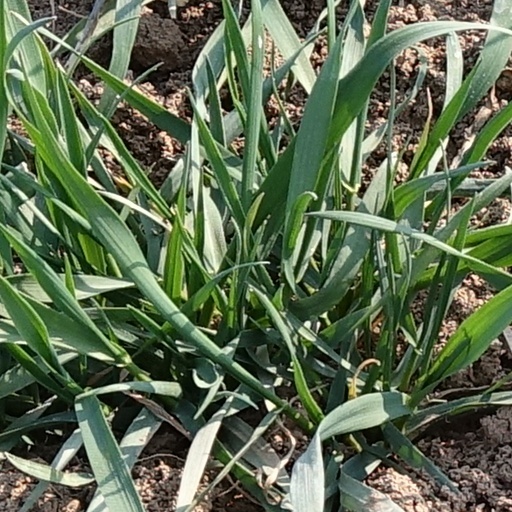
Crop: wheat